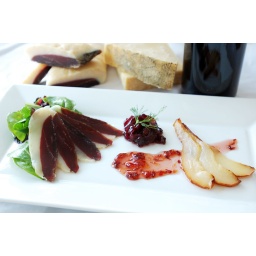
duck prosciutto, mixed greens, red onion jam braised in spiced red wine, bosc pear roasted with duck fat, blood orange syrup